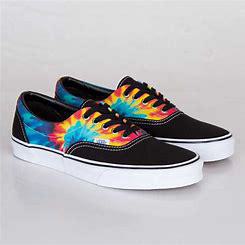
Brand: Vans
Model: Era